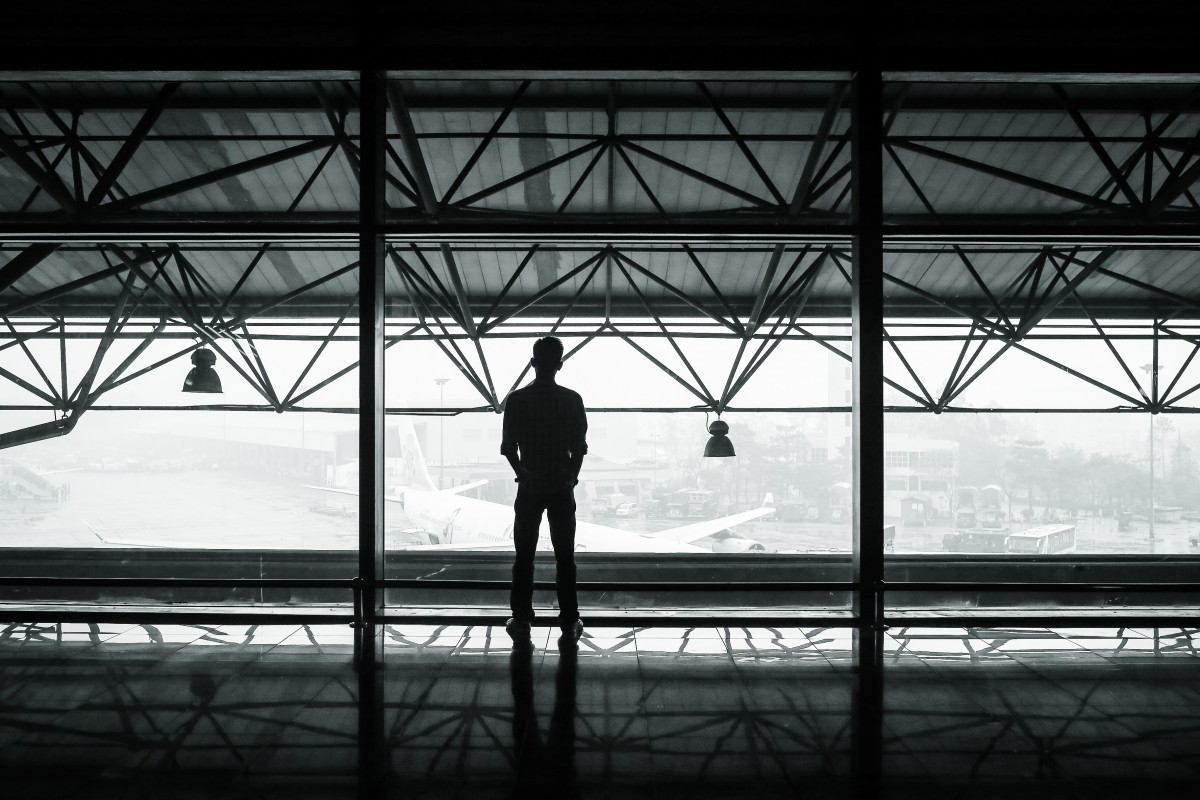
Tags: silhouette, light, cloud, black and white, sky, bridge, sunlight, morning, view, airport, looking, evening, line, reflection, darkness, symmetry